United Nations Security Council Resolution 1644

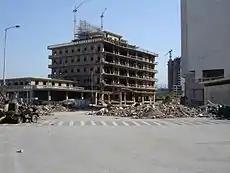
Scene of the bombing that killed Hariri

United Nations Security Council Resolution 1644, adopted unanimously on 15 December 2005, after recalling resolutions 1373 (2005), 1566 (2004), 1595 (2005) and 1636 (2005), the Council demanded that Syria respond to the inquiry of the United Nations International Independent Investigation Commission (UNIIIC) into the assassination of former Lebanese Prime Minister Rafic Hariri, and extended the investigation until 15 June 2006.